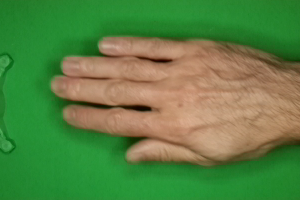
Label: paper